Answer in natural language. Is dark cave wall decor photo (marked A) in front of black floating bed with platform base and rectangular headboard (marked B)? Choose between the following options: no or yes
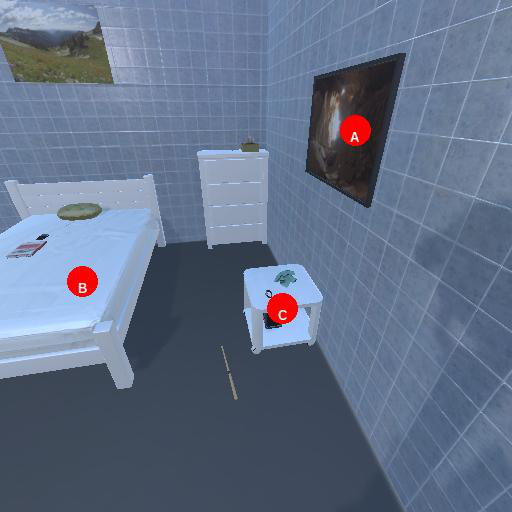
<answer>yes</answer>